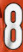
Number: 8